Colpy

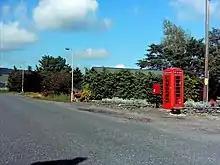
Postbox by the roadside

Colpy is a hamlet in Aberdeenshire, Scotland, situated north of Insch.